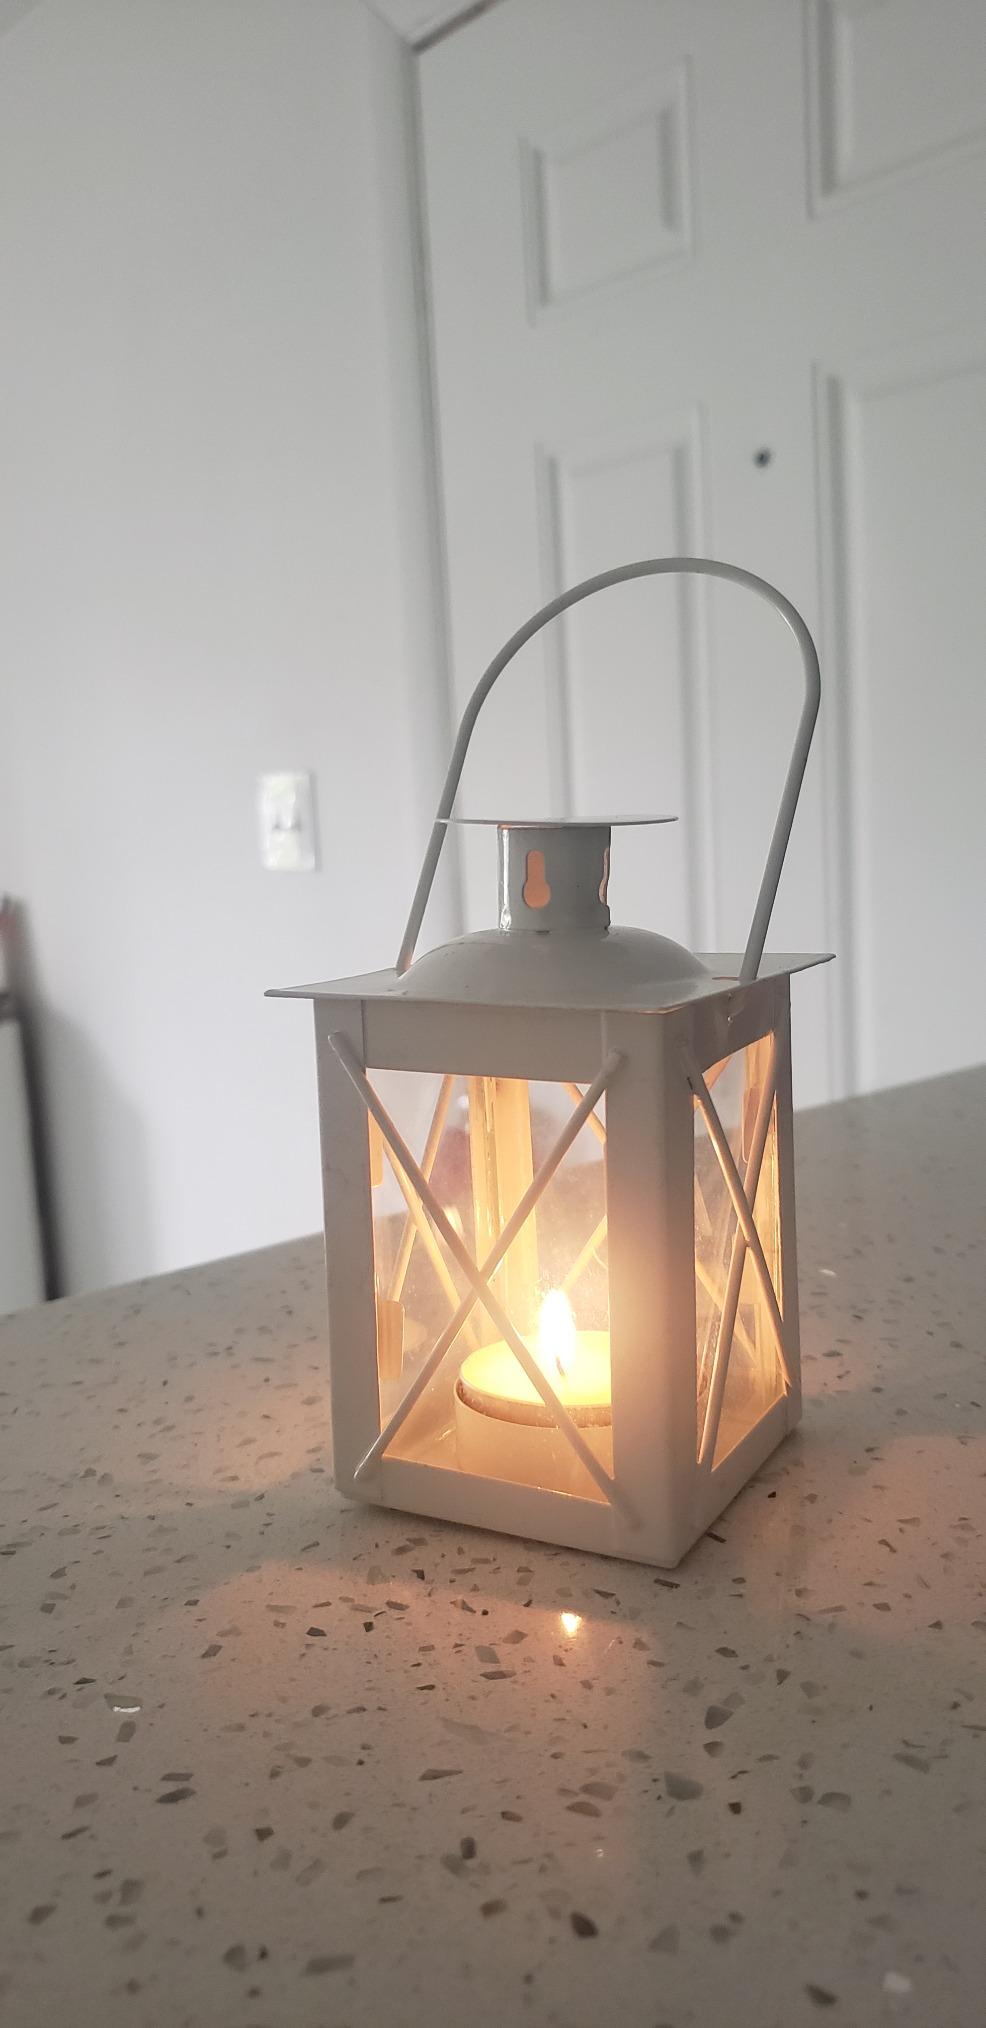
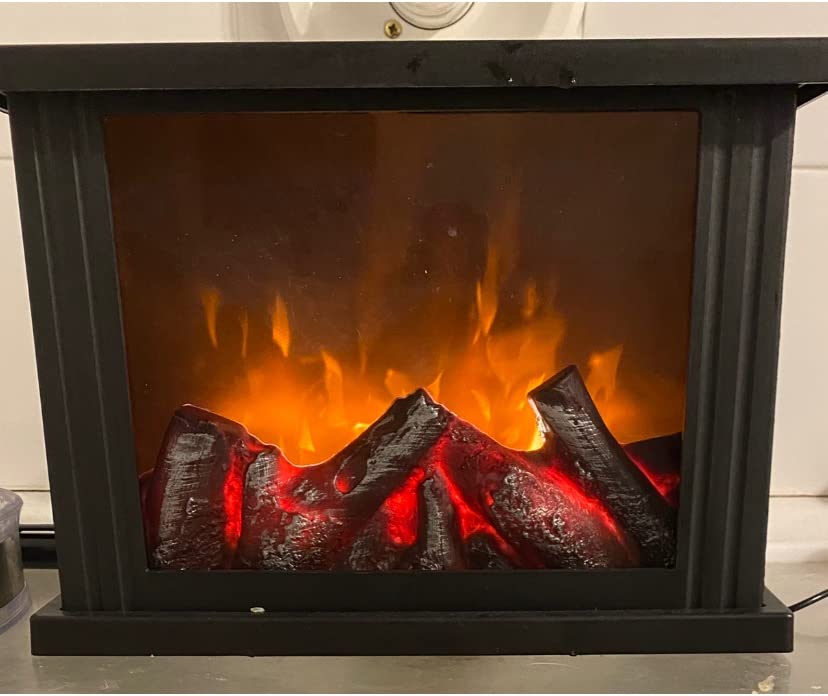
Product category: lantern
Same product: no